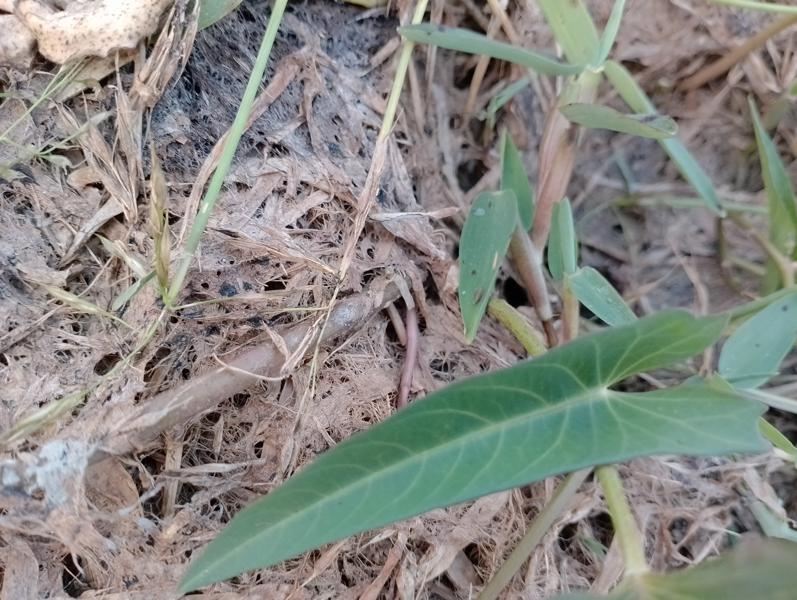
Weed species: Ipomoea aquatic